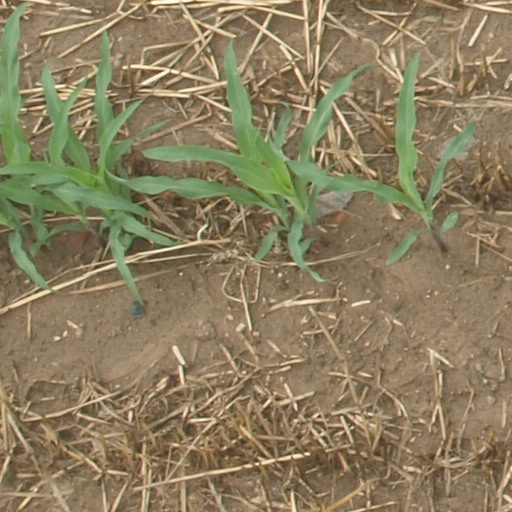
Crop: maize; corn